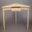
Label: table